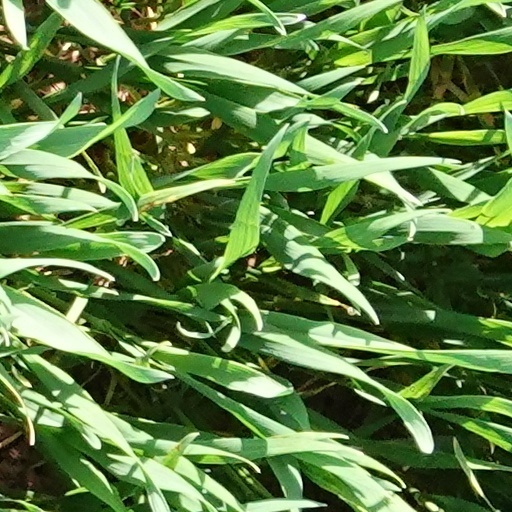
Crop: wheat